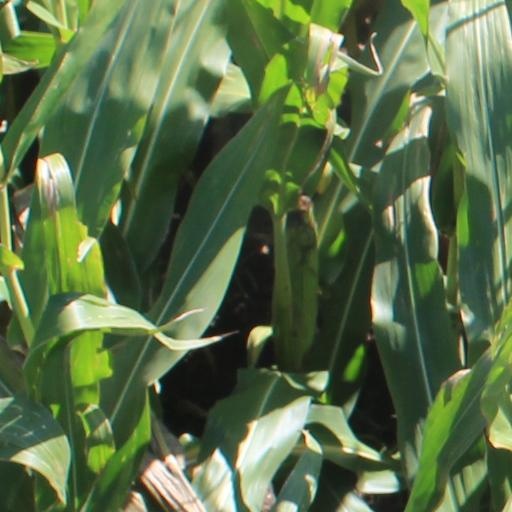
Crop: maize; corn